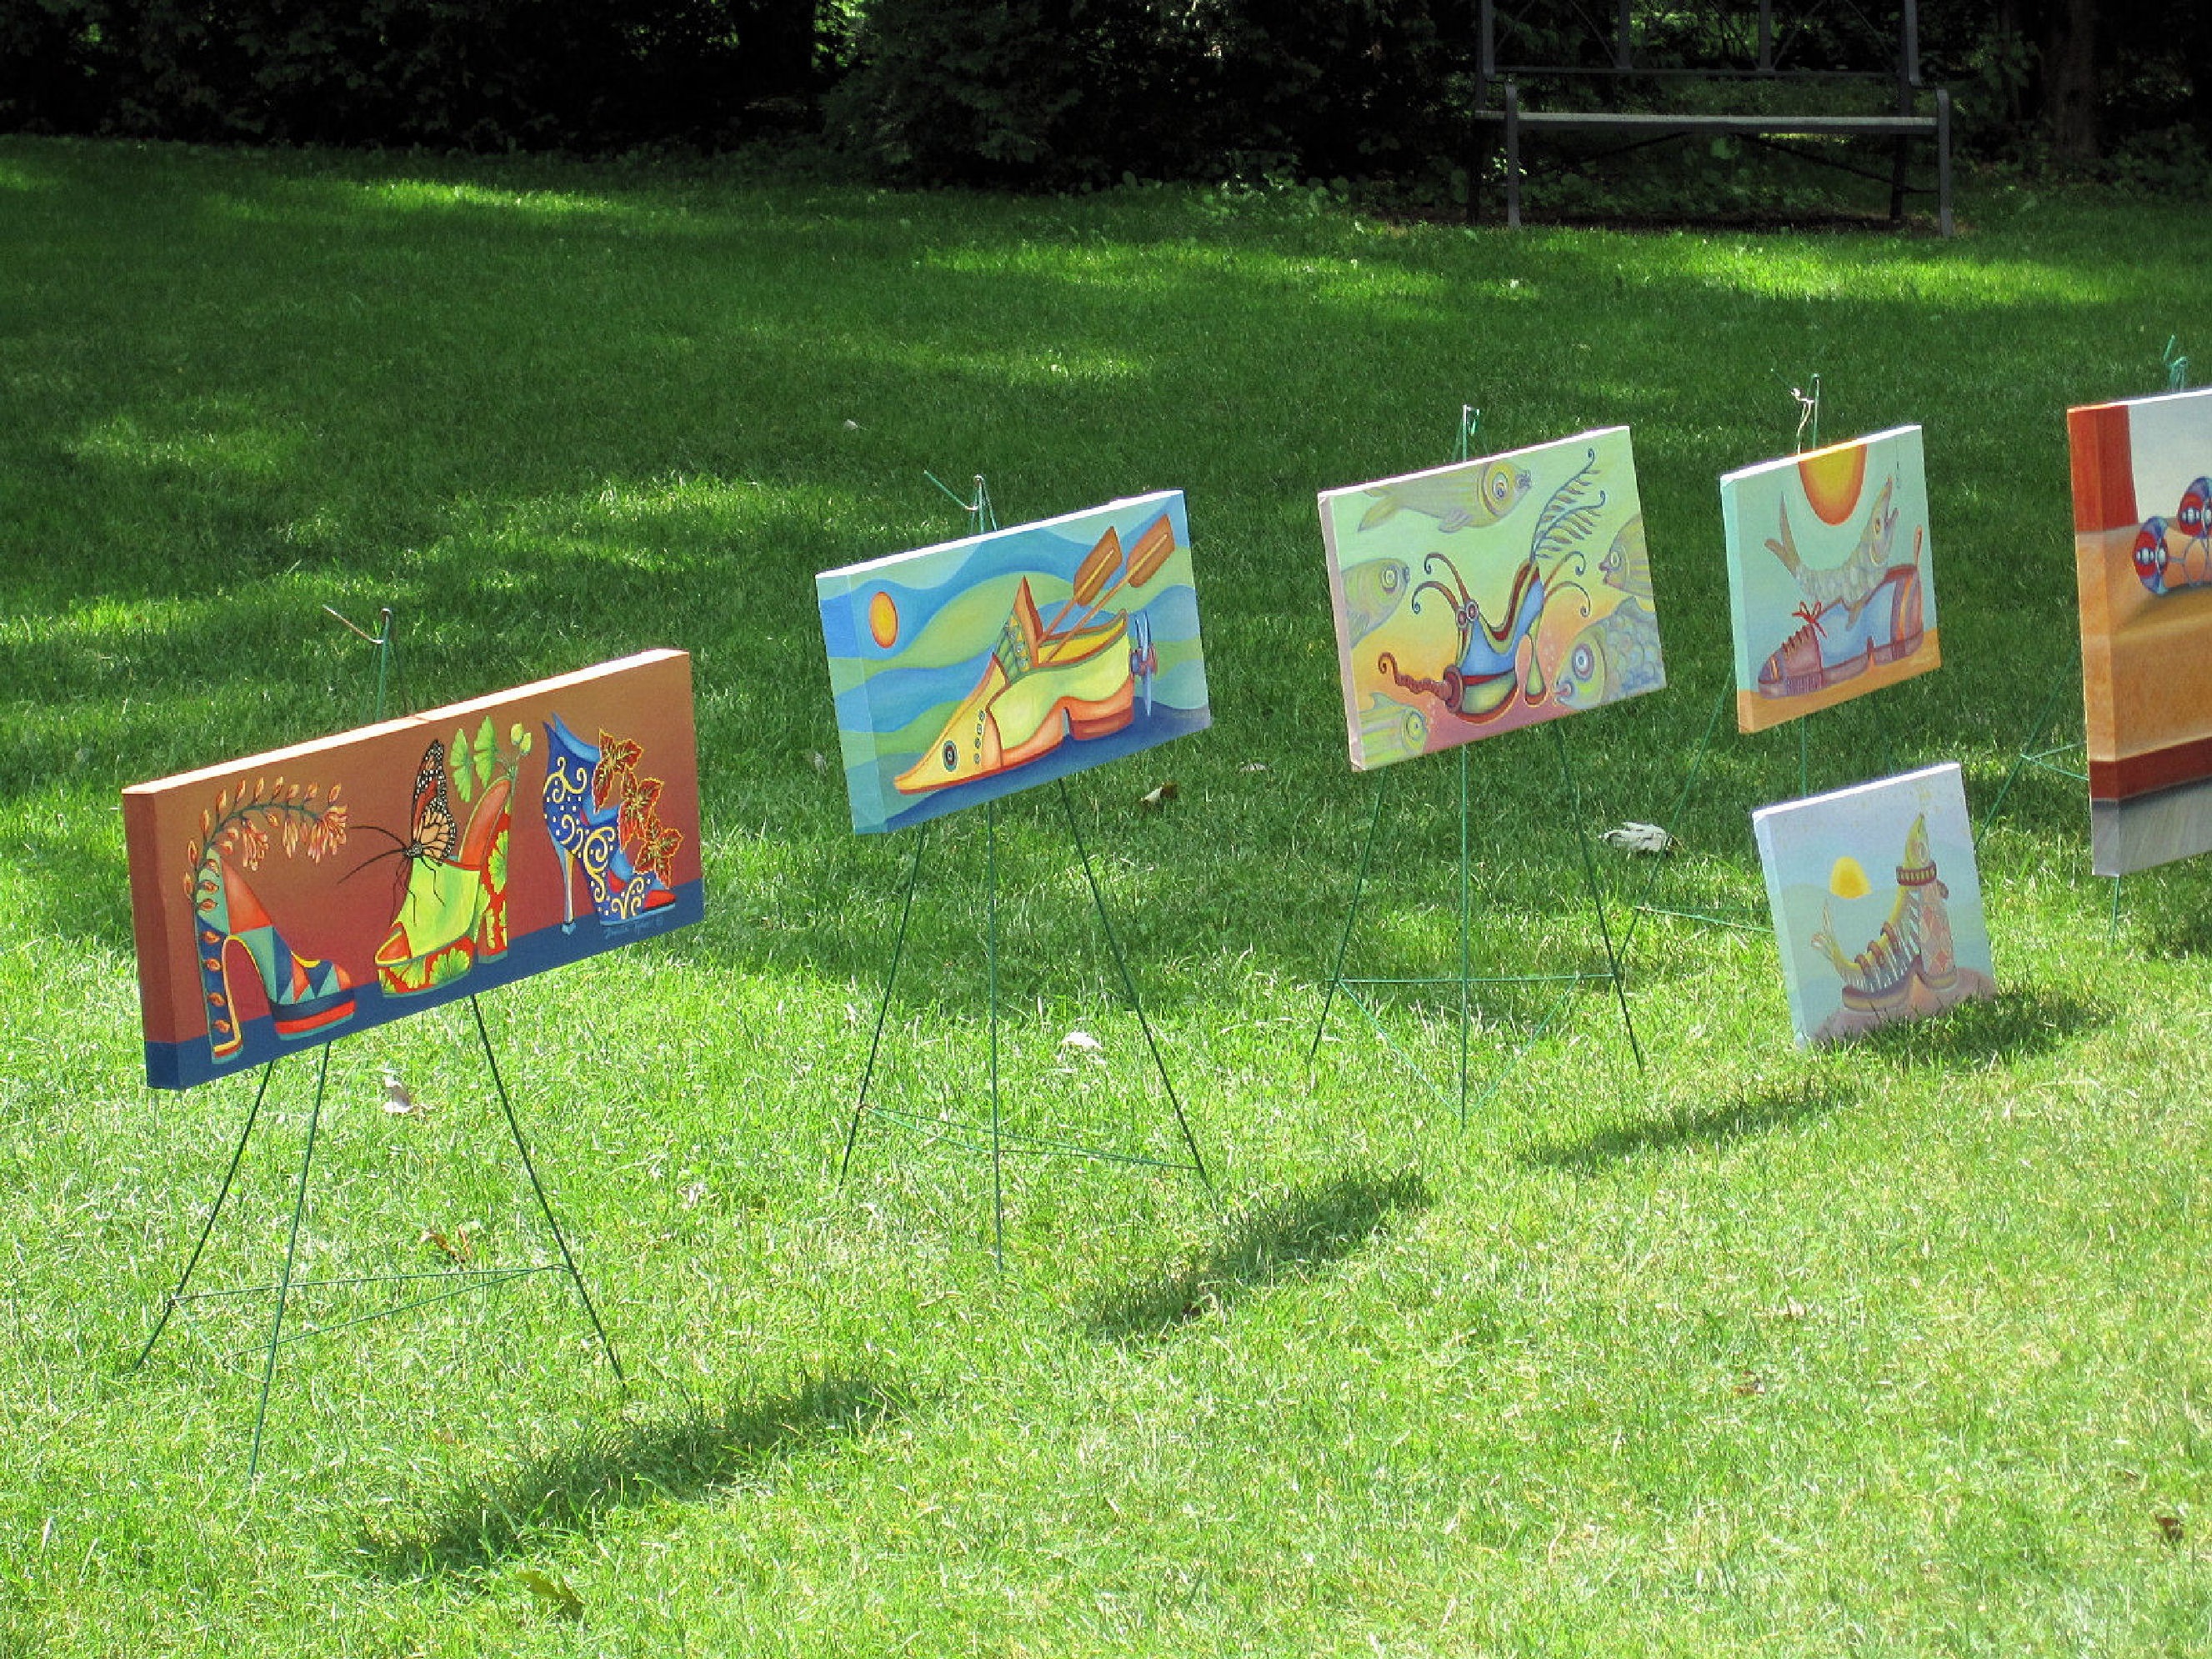
grass, lawn, green, park, art, canada, paintings, ontario, yard, canvas